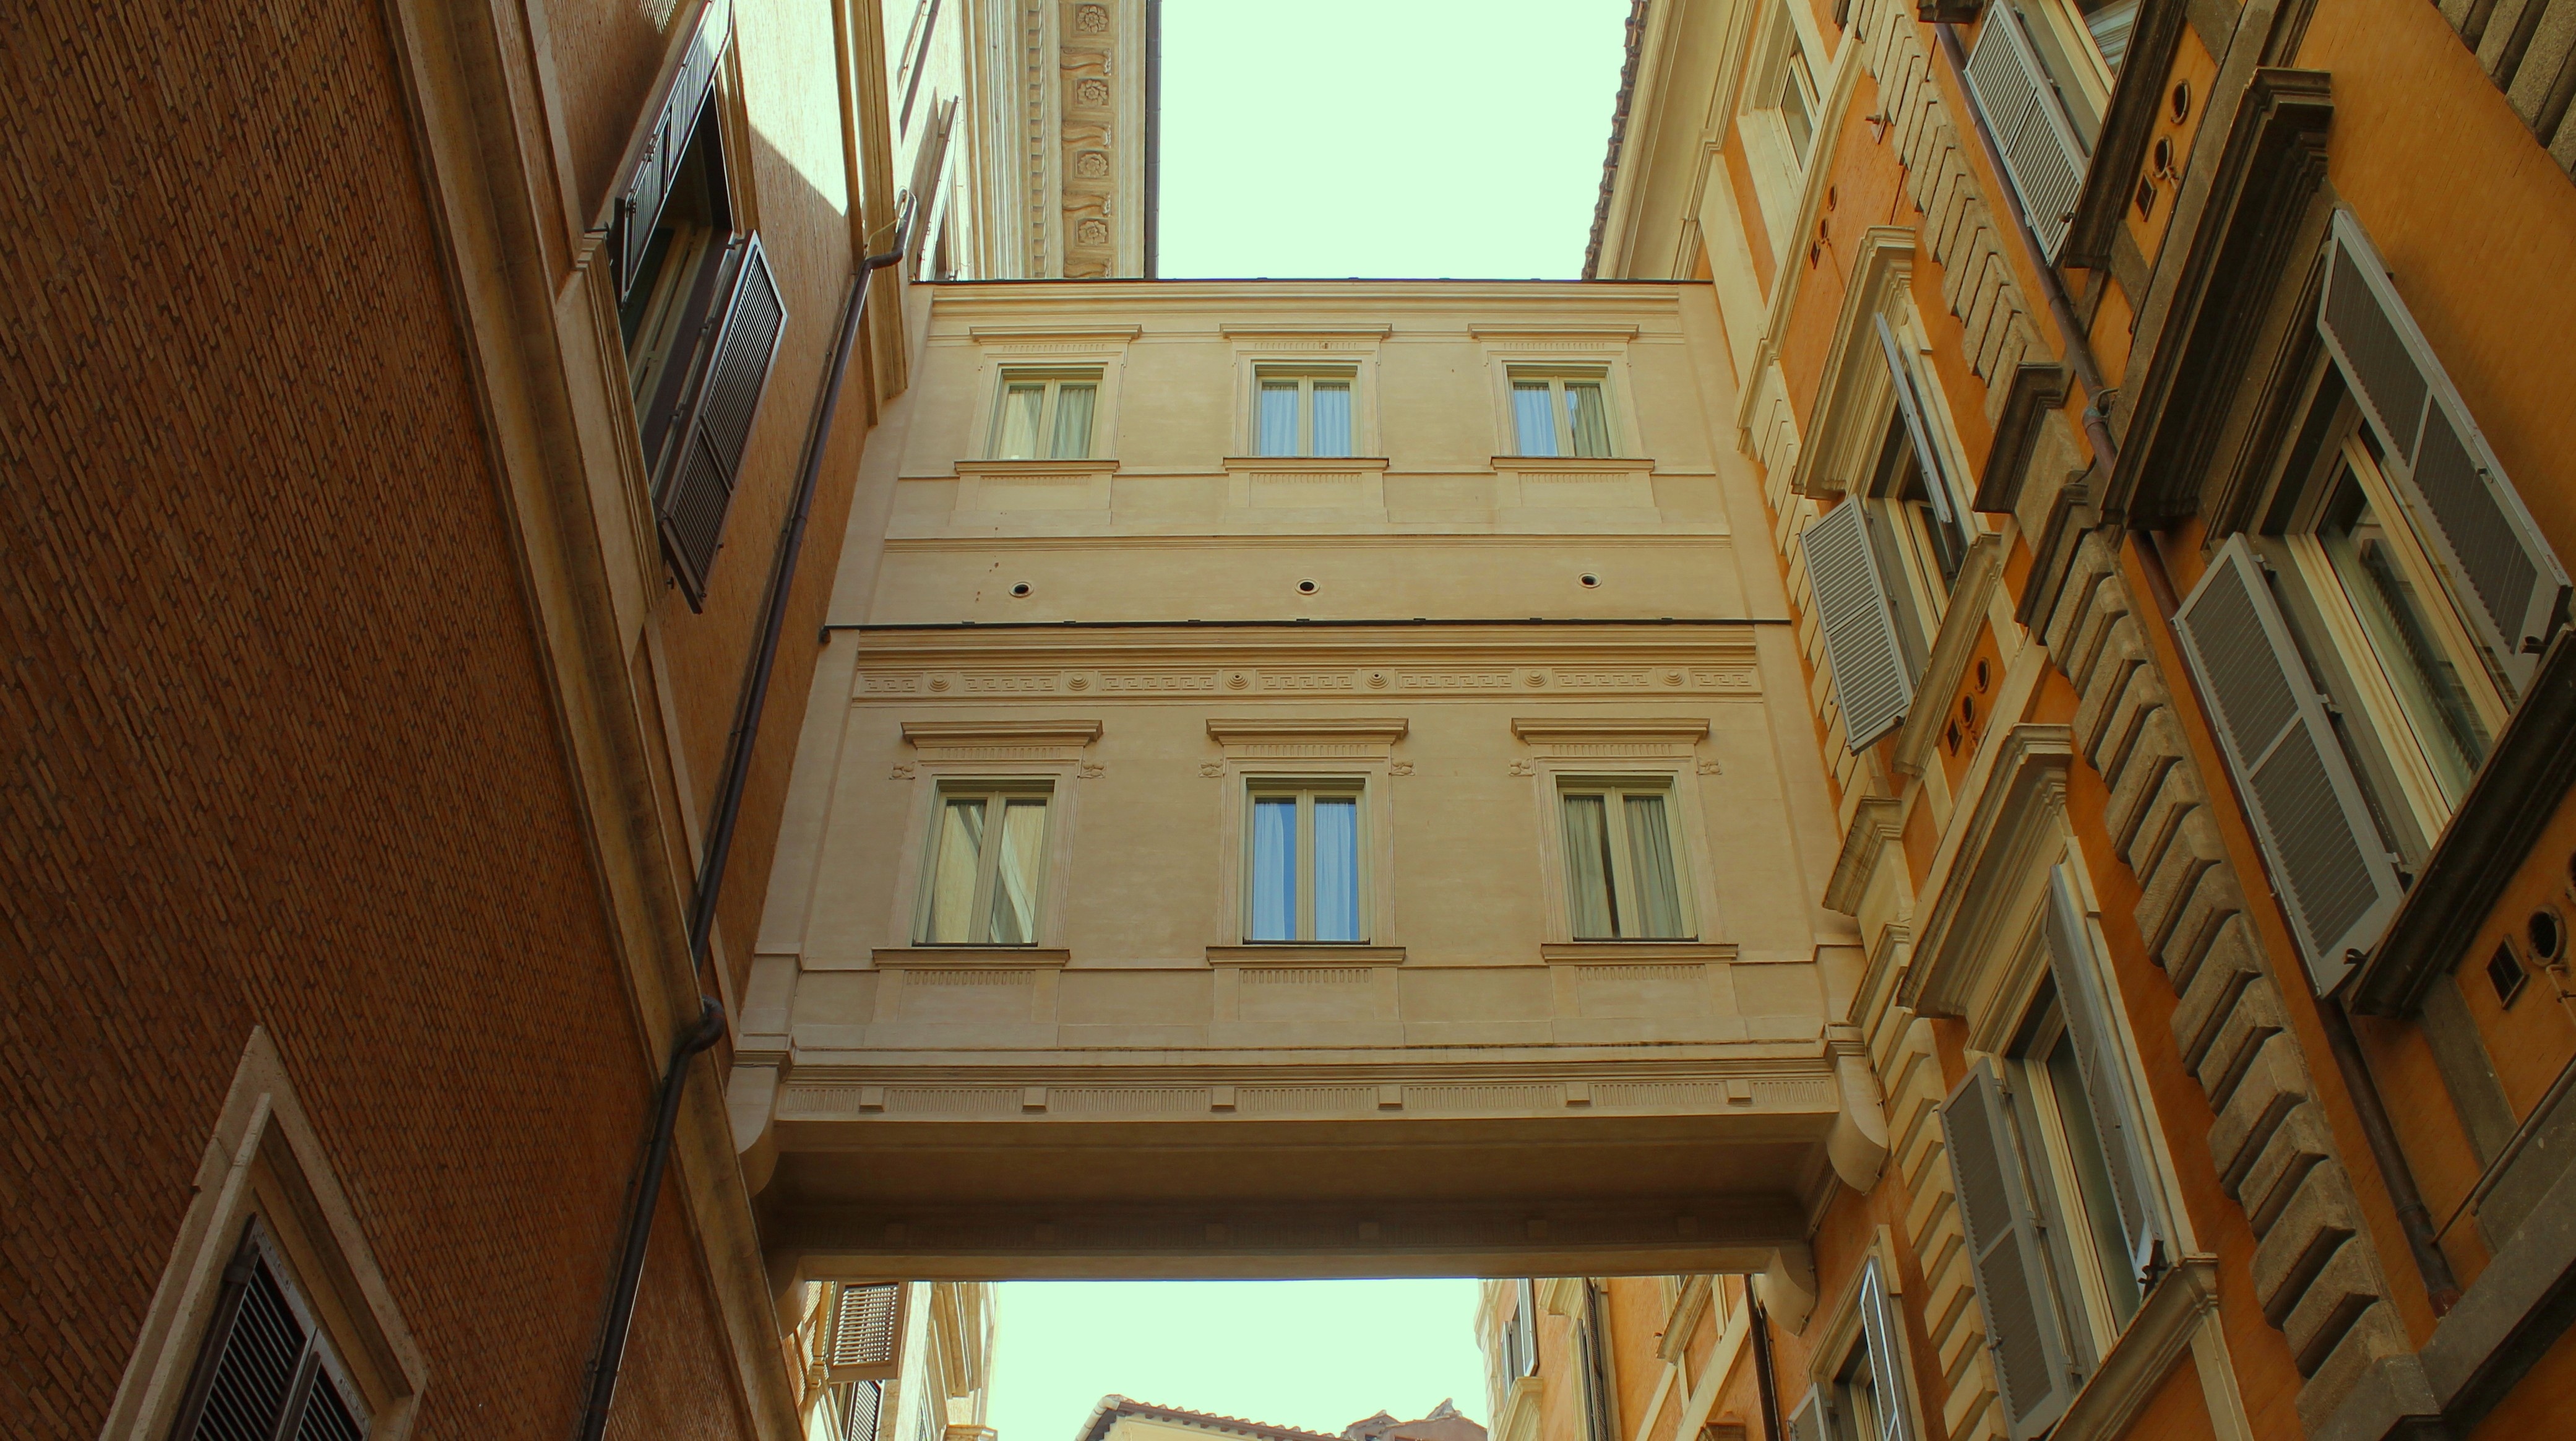
architecture, wood, house, window, roof, building, home, balcony, ceiling, cottage, facade, property, living room, room, interior design, stairs, estate, daylighting